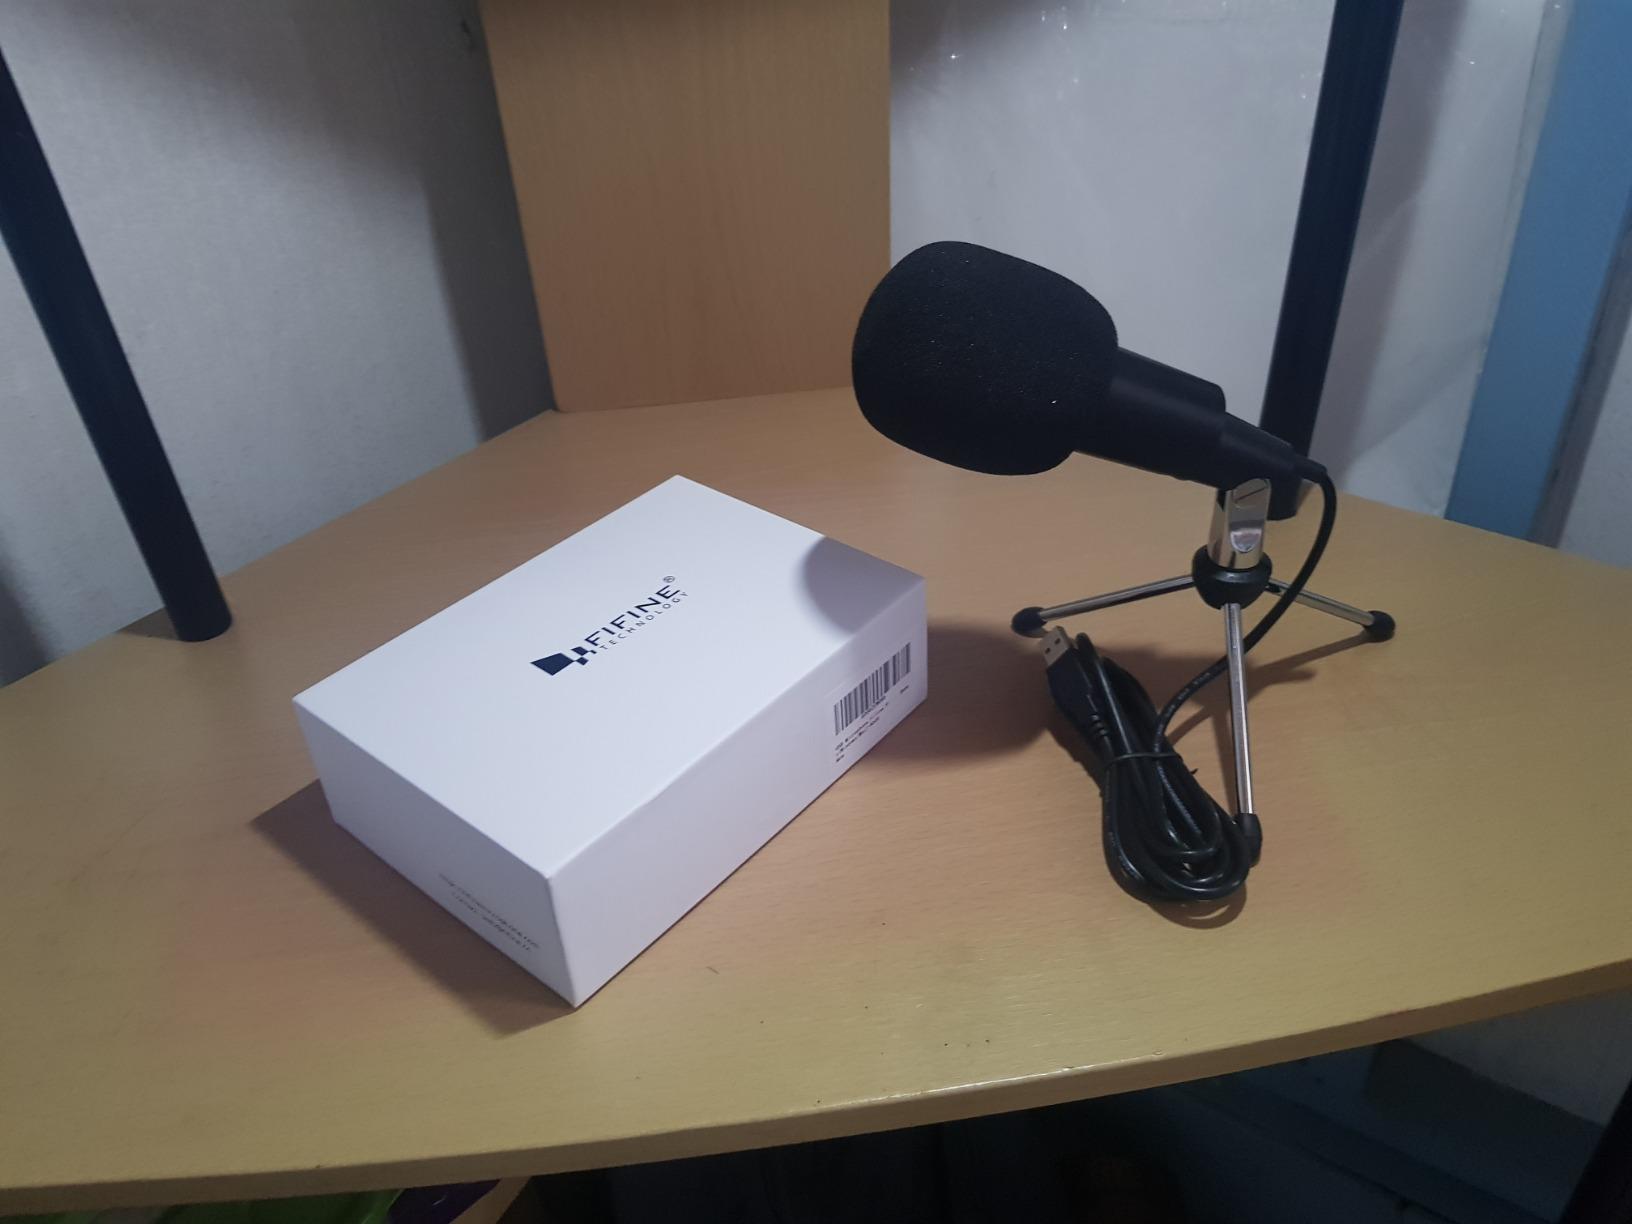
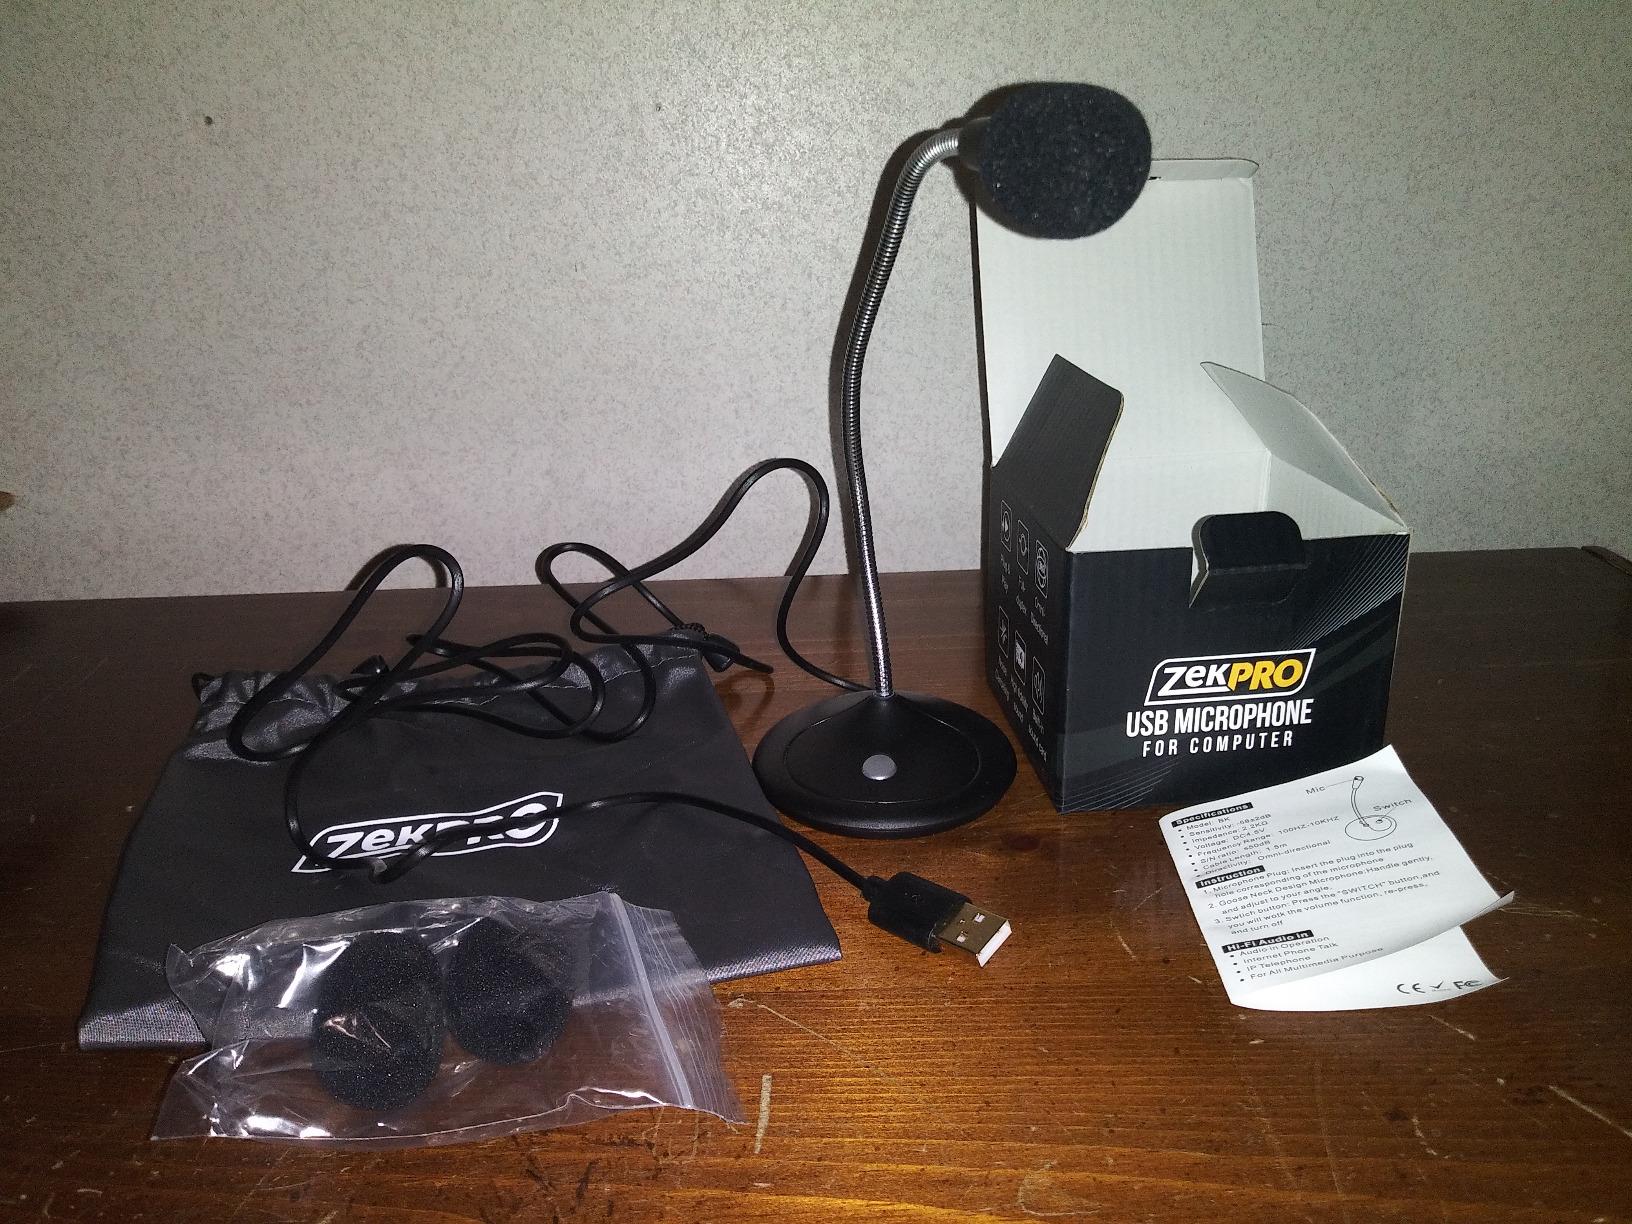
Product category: microphone
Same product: no